Takuma, Kagawa

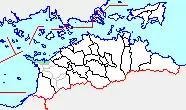

As of 2003, the town had an estimated population of 15,179 and a density of 488.23 persons per km. The total area was 31.09 km.